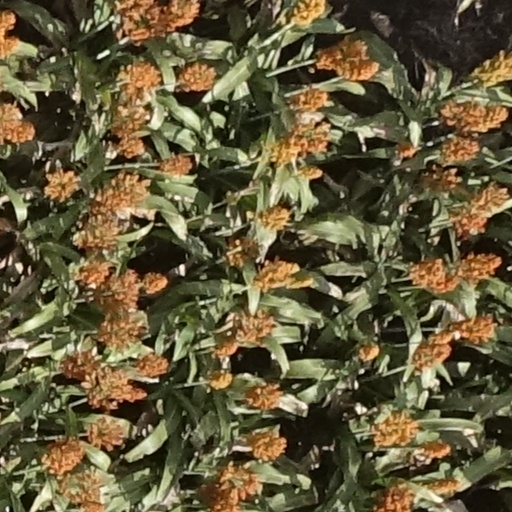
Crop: sorghum